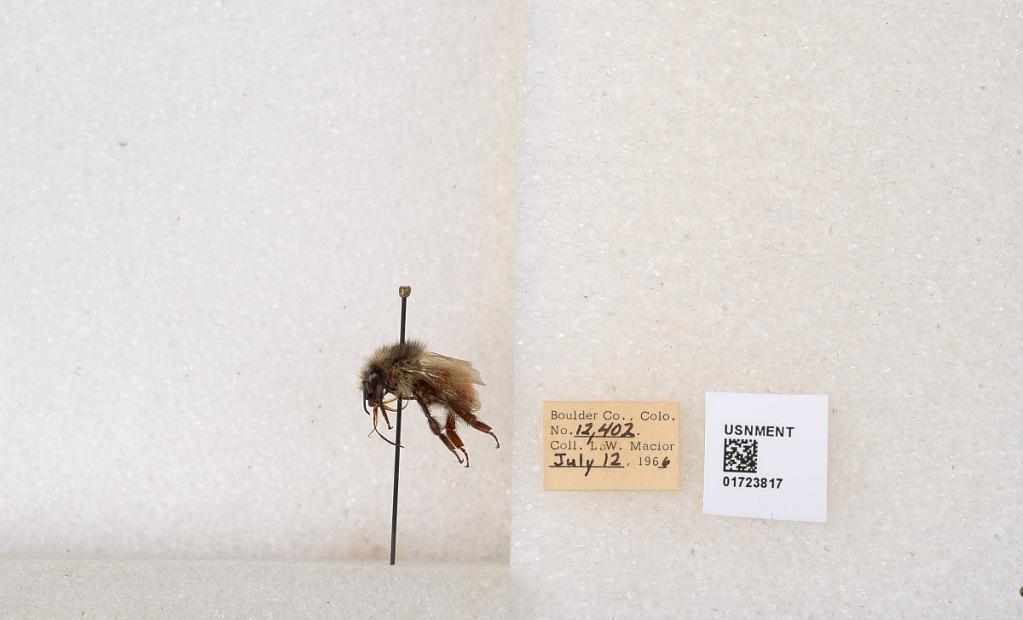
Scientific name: Bombus flavifrons Cresson
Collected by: L. Macior
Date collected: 1966-7-12
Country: United States
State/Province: Colorado
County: Boulder
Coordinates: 40.0925, -105.358